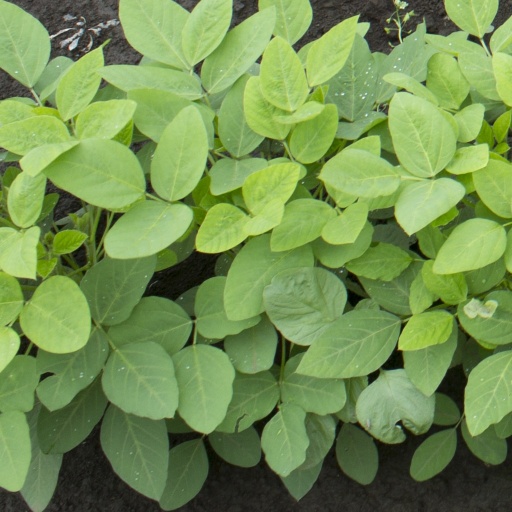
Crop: soybean